Hyperloop

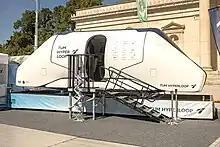
TUM Hyperloop

TUM Hyperloop is a research program that emerged in 2019 from the team of hyperloop pod competition from the Technical University of Munich. The TUM Hyperloop team had won the latest three competitions in a row, achieving the world record of , which is still valid today. The research program has the goals to investigate the technical feasibility by means of a demonstrator, as well as by simulating the economic and technical feasibility of the hyperloop system. The planned 24 meter demonstrator will consist of a tube and the full-size pod. The next steps after completion of the first project phase are the extension to 400 meters to investigate higher speeds. This is planned in the Munich area, in Taufkirchen, Ottobrunn or at the Oberpfaffenhofen airfield. Certification for operation started in Ottobrun in July 2023.